Virginal (poem)

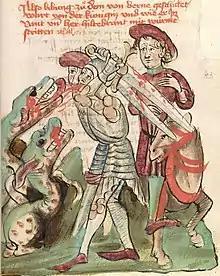
Dietrich von Bern and Hildebrand fight against dragons. UBH Cod.Pal.germ. 324 Virginal, fol. 43r

There are three complete versions of the "Virginal", the Heidelberg, the Vienna, and the Dresden versions. Here follows a summary of each version.